Perechyn Timber-and-Chemical combine

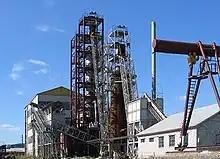

In 1893, an Austro-Hungarian joint-stock company "Bantlin" founded a Timber-and-Chemical processing plant of beech dry distillation in Perechyn. Since 1894 it has been producing resin, acetone, methanol and acetic acid. After the build of the railway tracks and the train station in the 20th century – the amount of production has increased significantly. In 1903, there were 272 full-time workers employed, by the beginning of the World War I (Summer 1914) figures had increased to 450 full-time and 200 seasonal employees.